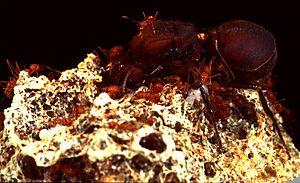
Une reine fourmi est une fourmi femelle adulte et reproductrice dans une colonie de fourmis. Les colonies ne possédant qu'une seule reine sont dites monogynes, tandis que les colonies possédant plusieurs reines sont dites polygynes.